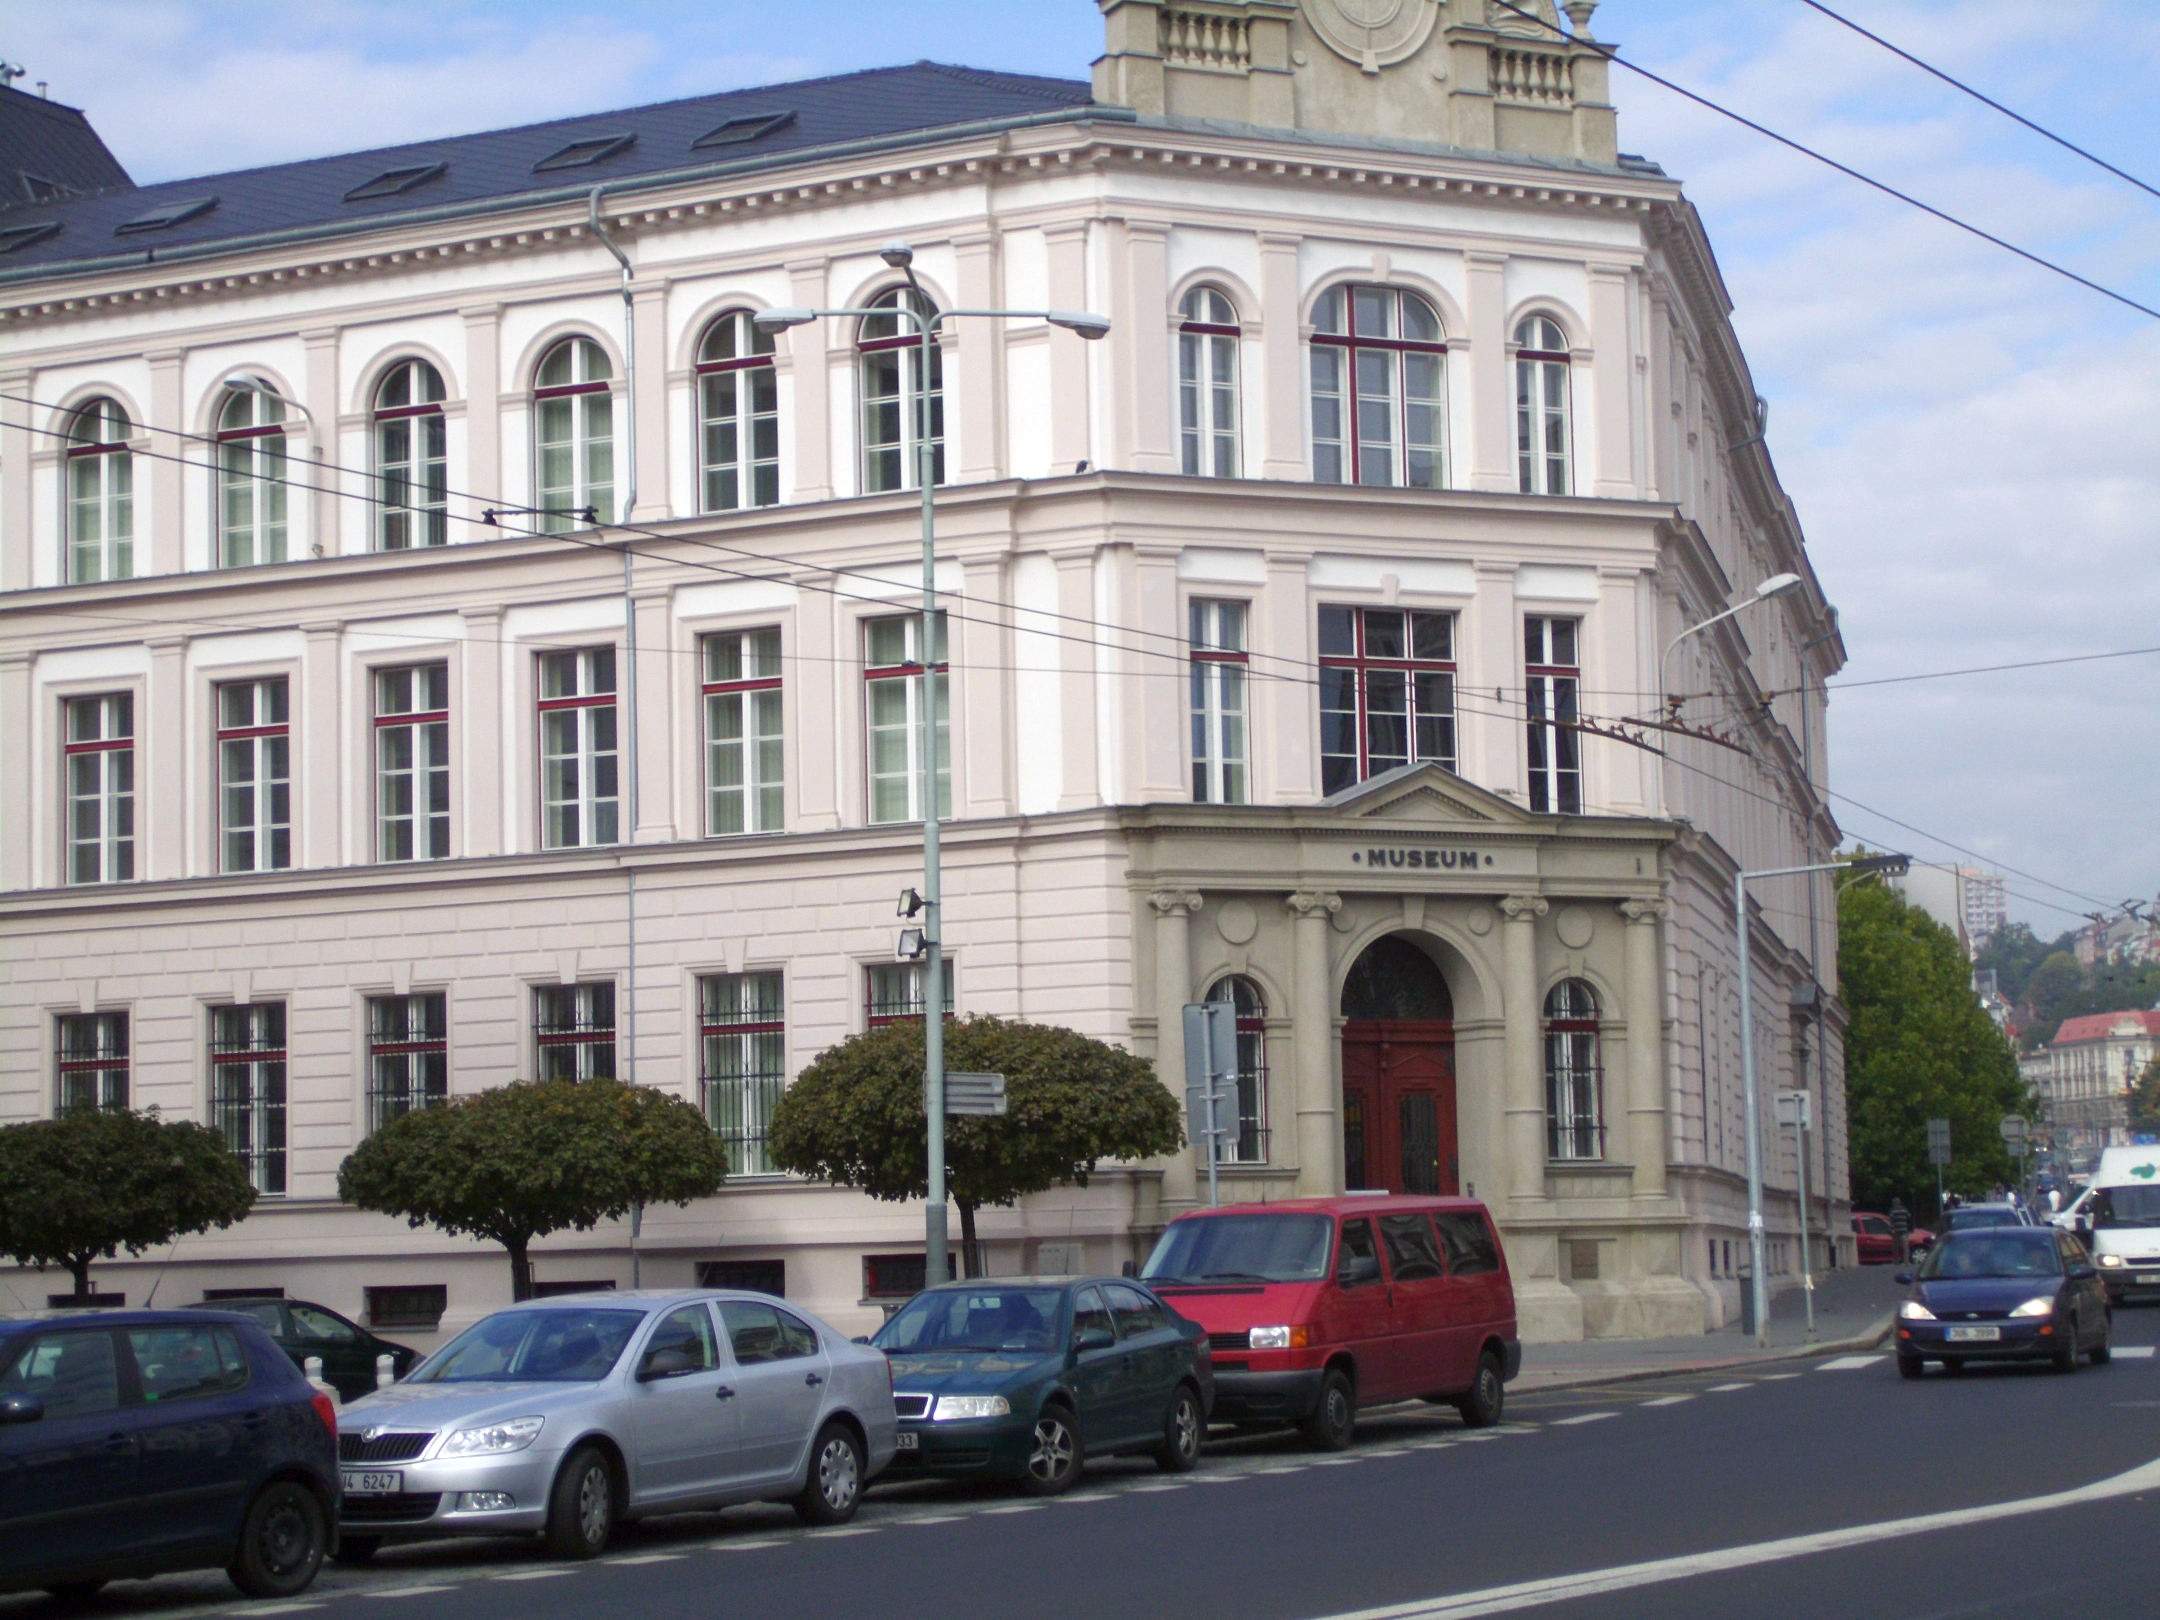
architecture, street, town, building, city, downtown, travel, museum, plaza, landmark, facade, property, tourism, cars, parked, estate, czechia, neighbourhood, tours, residential area, st nad labem